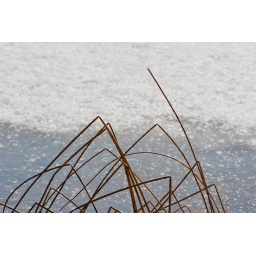
The blades of grass around this frozen pond reminded me of the opera house at Sydney, Australia.